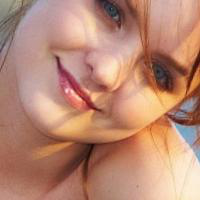
Age group: age 11-20